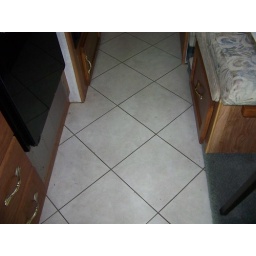
pretty tile floor in kitchen